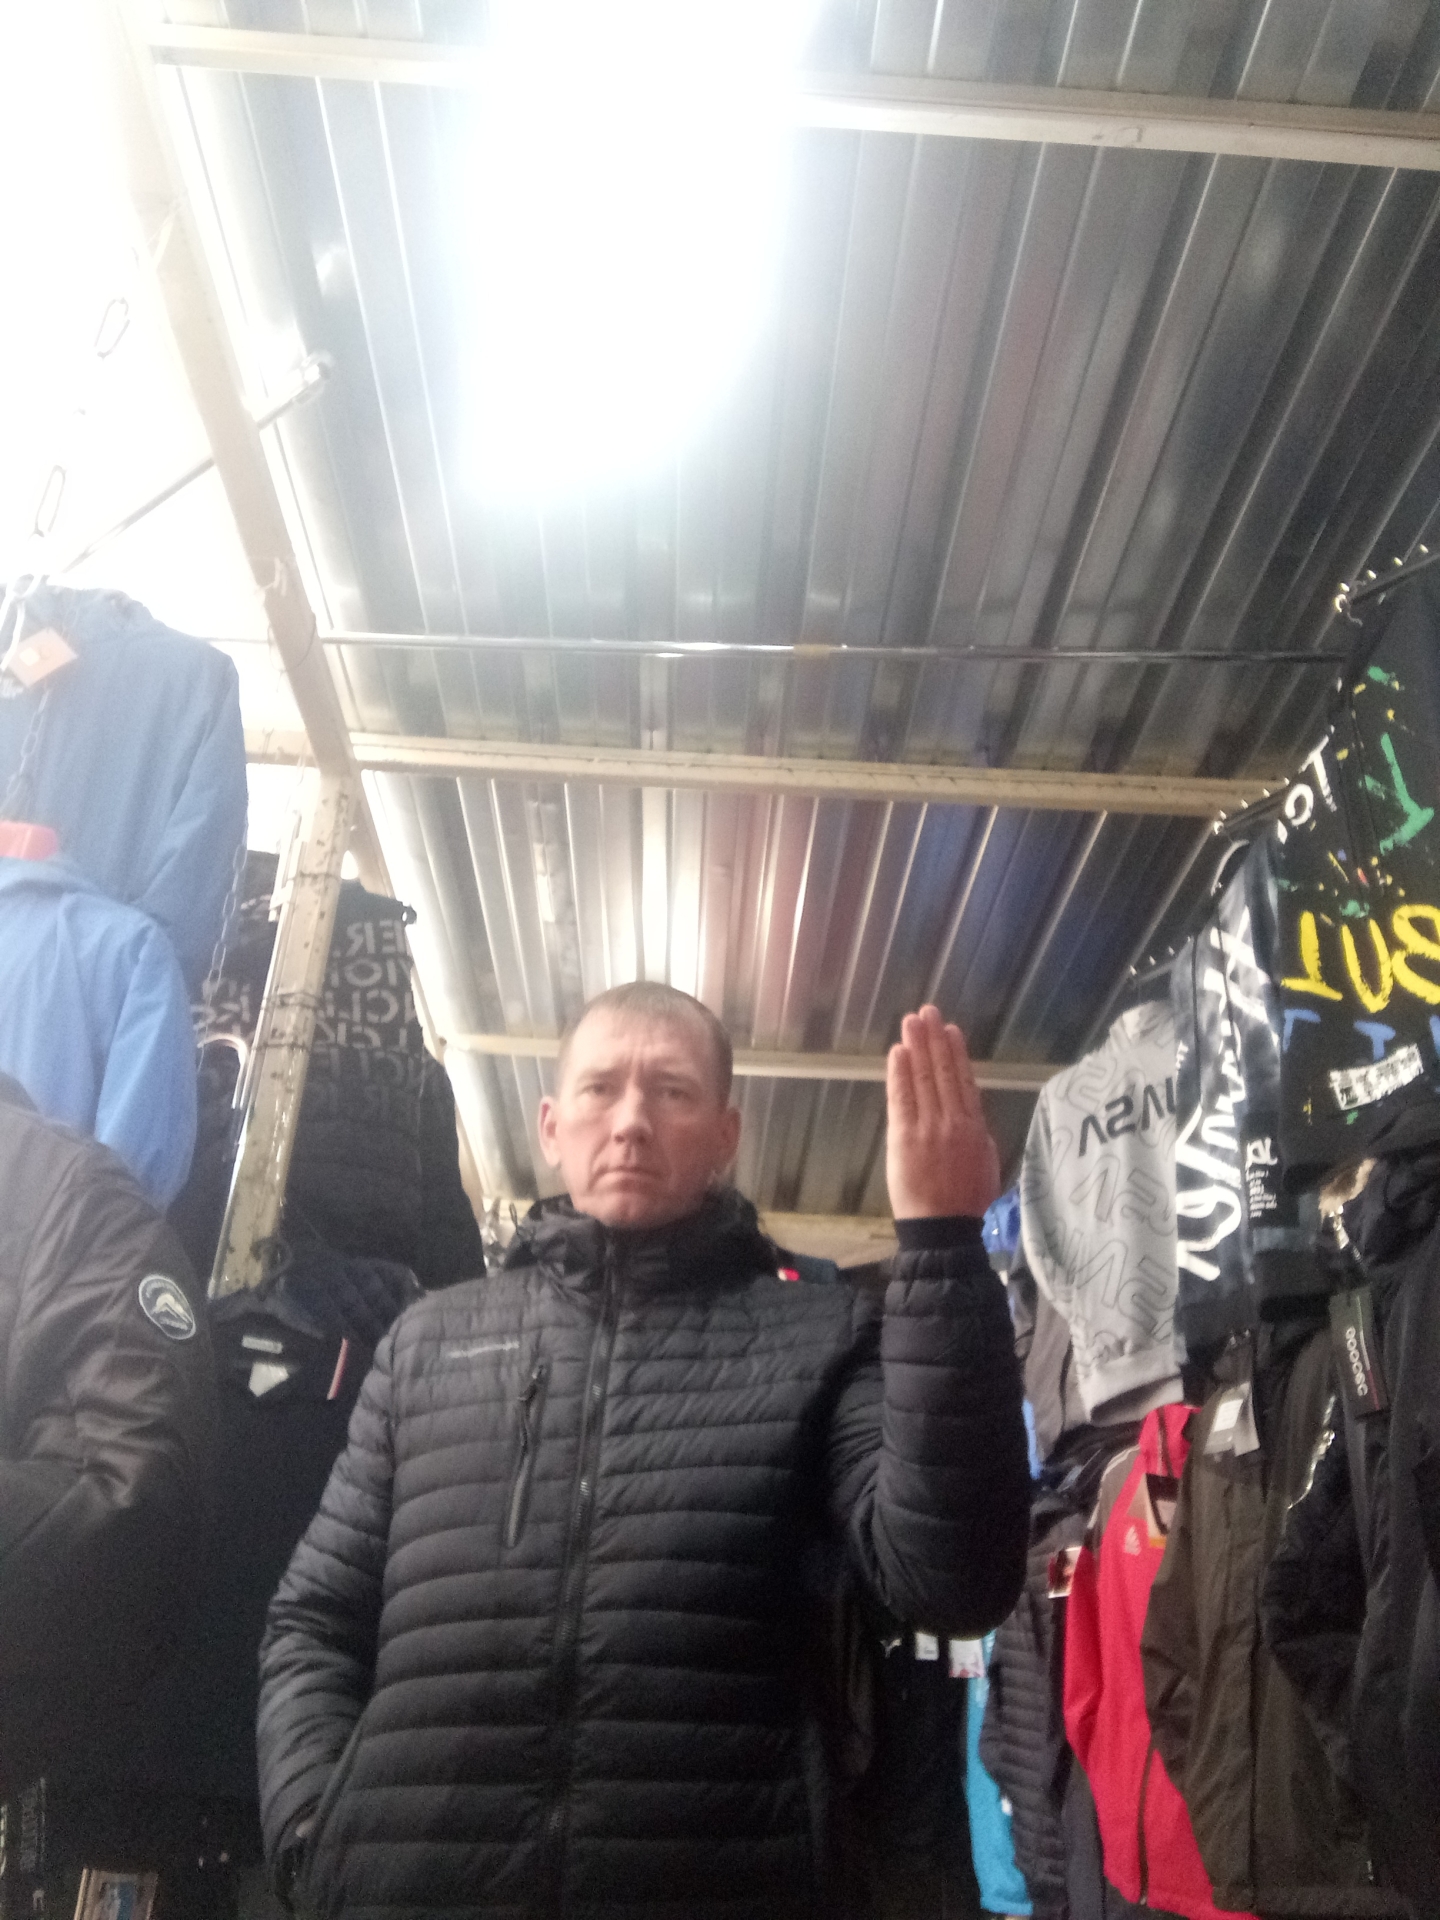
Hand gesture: stop_inverted